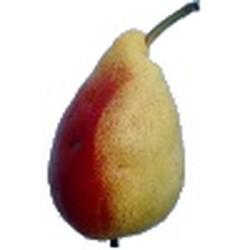
Label: Pear